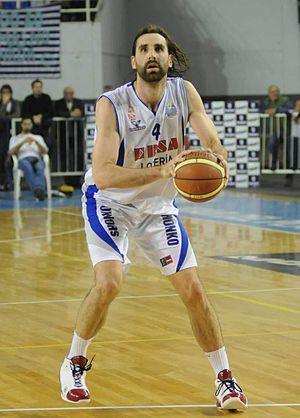
Guillermo Federico Kammerichs est un joueur de basket-ball argentin. Il joue au poste d'ailier. En raison de ses origines allemandes, il a également la nationalité allemande.